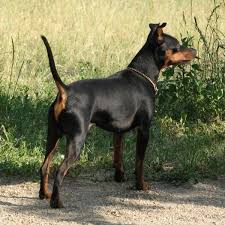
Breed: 561-n000127-miniature_pinscher